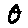
Label: 0